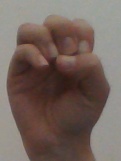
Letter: ha